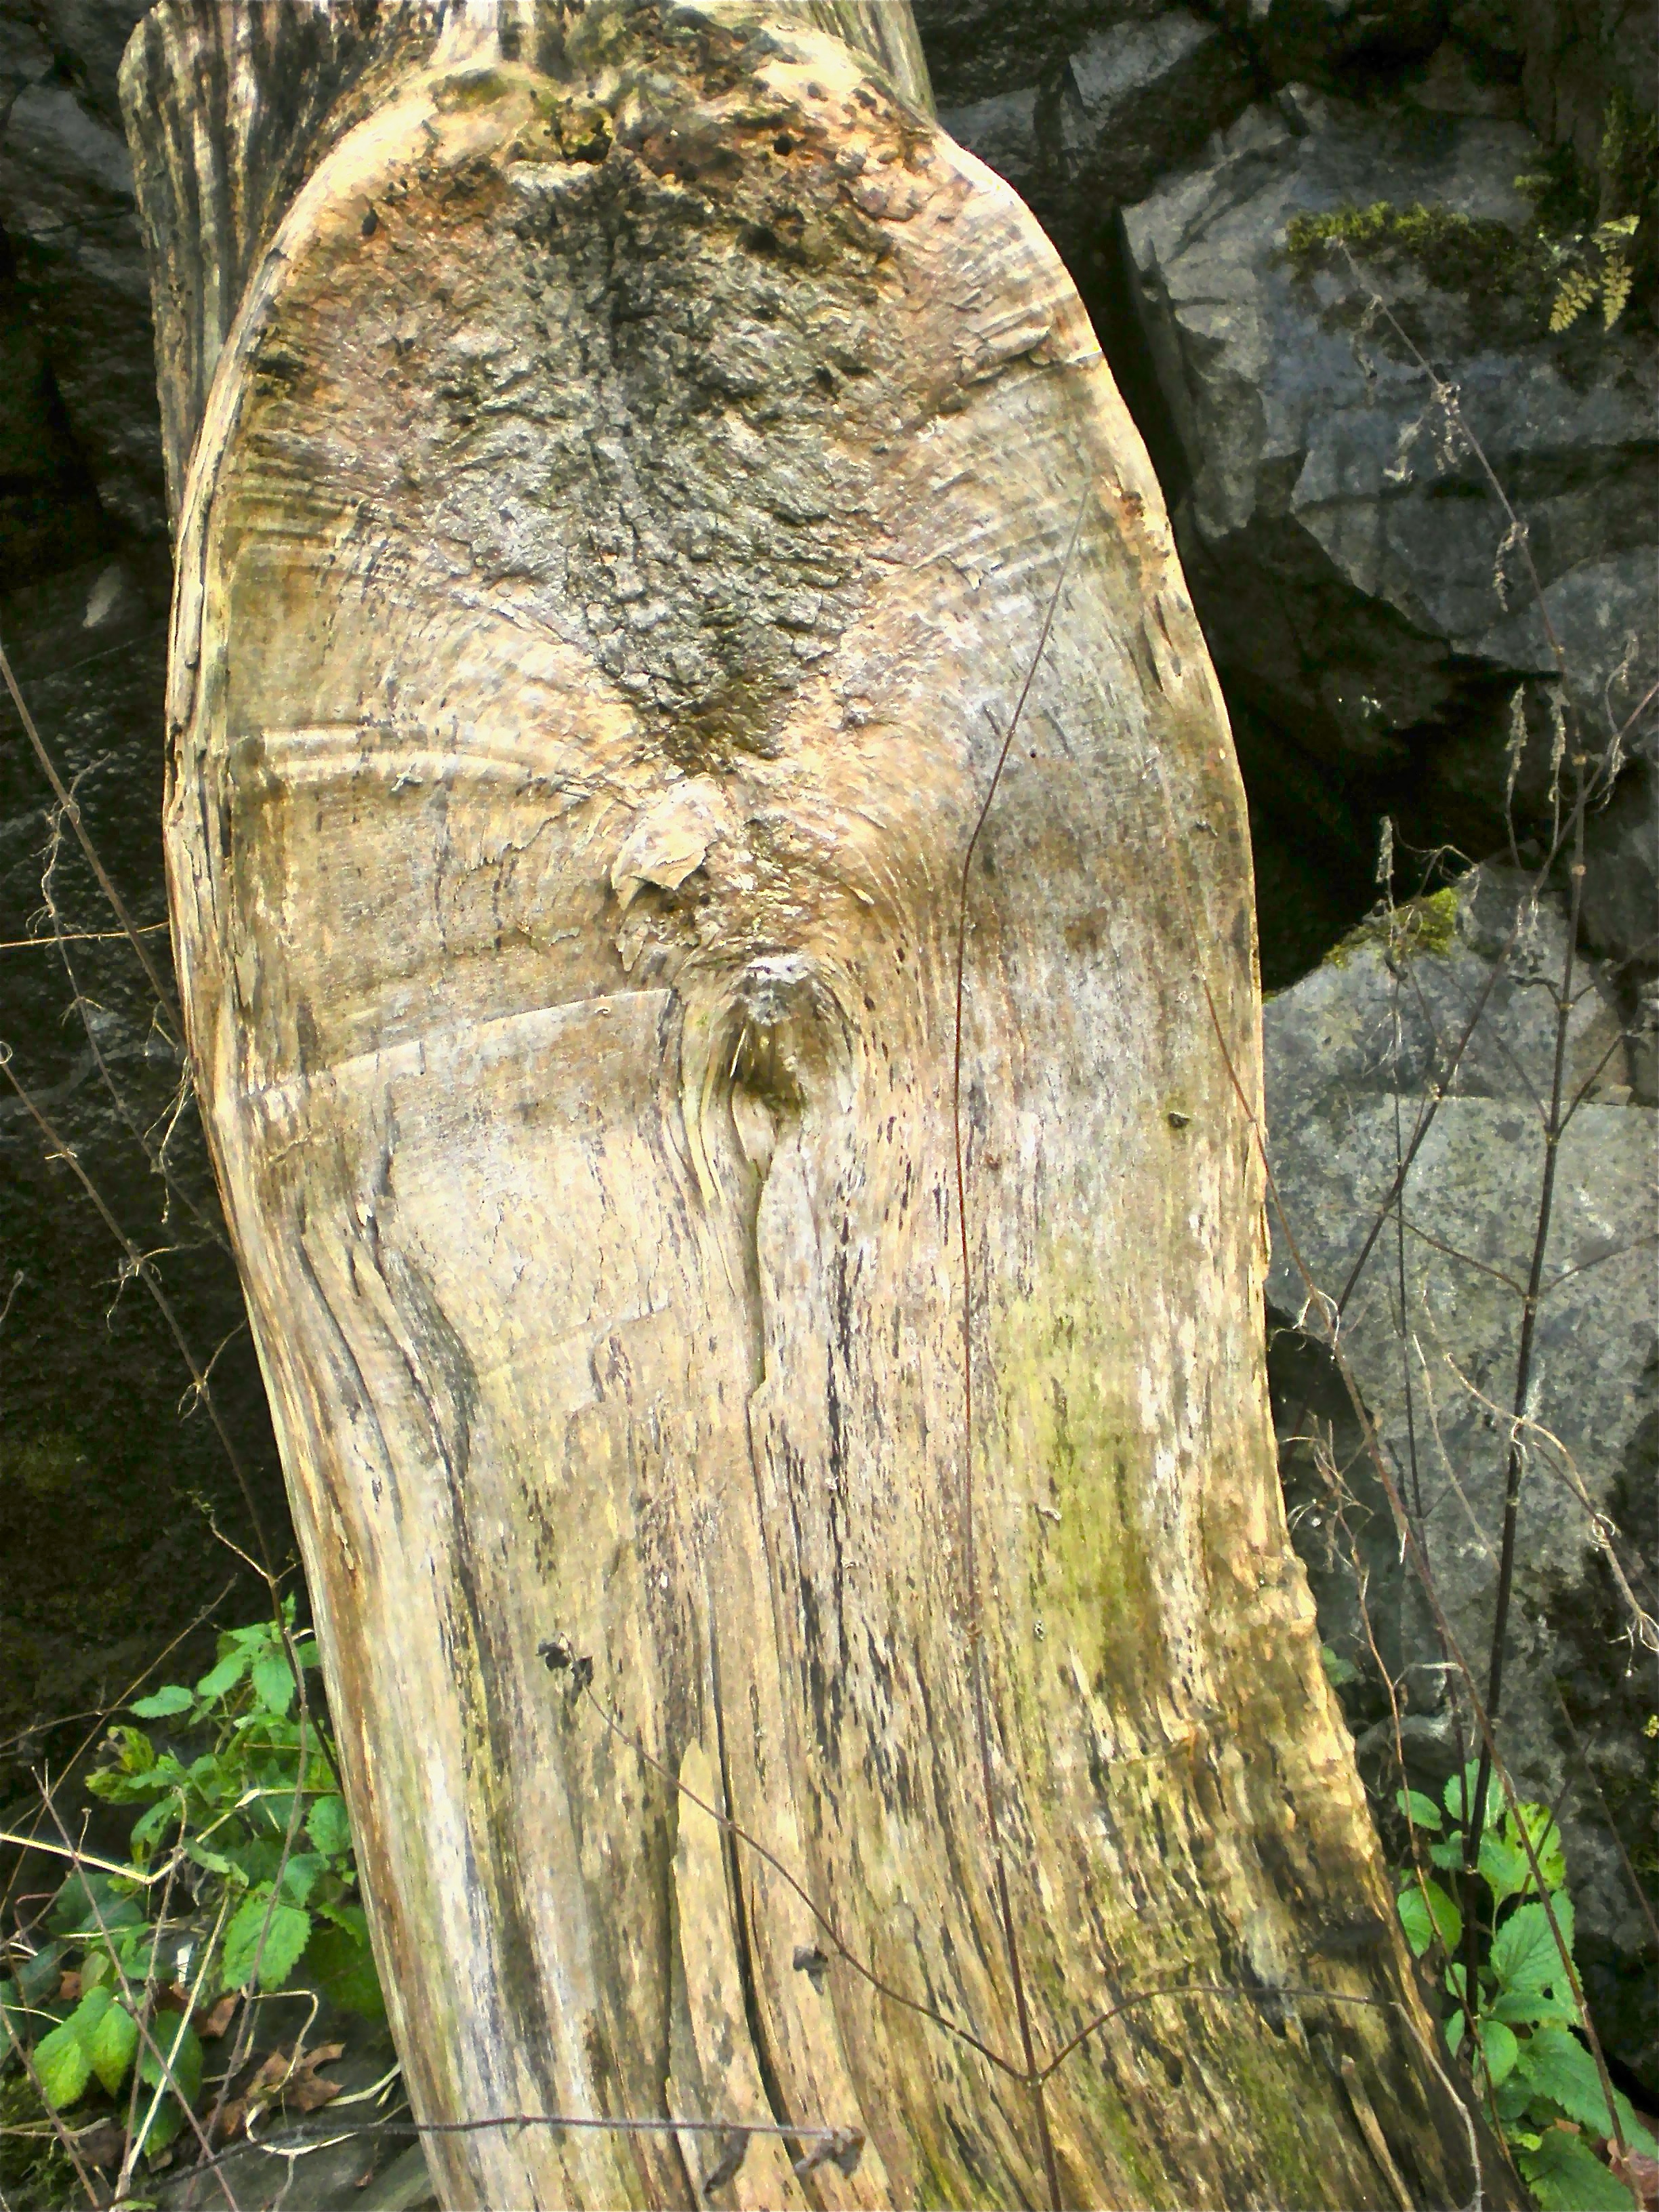
tree, nature, forest, plant, wood, leaf, trunk, wildlife, insect, botany, fauna, invertebrate, woodland, tree stump, woody plant